Mariastein Abbey

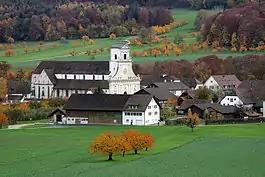
Mariastein Abbey

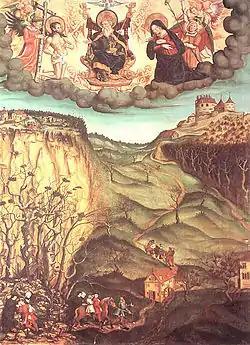
Miracle of Mariastein, by Meister E.S., 1543, in Mariastein Abbey church

Mariastein Abbey (Kloster Mariastein) is a Benedictine monastery in Metzerlen-Mariastein in the Canton of Solothurn, Switzerland.